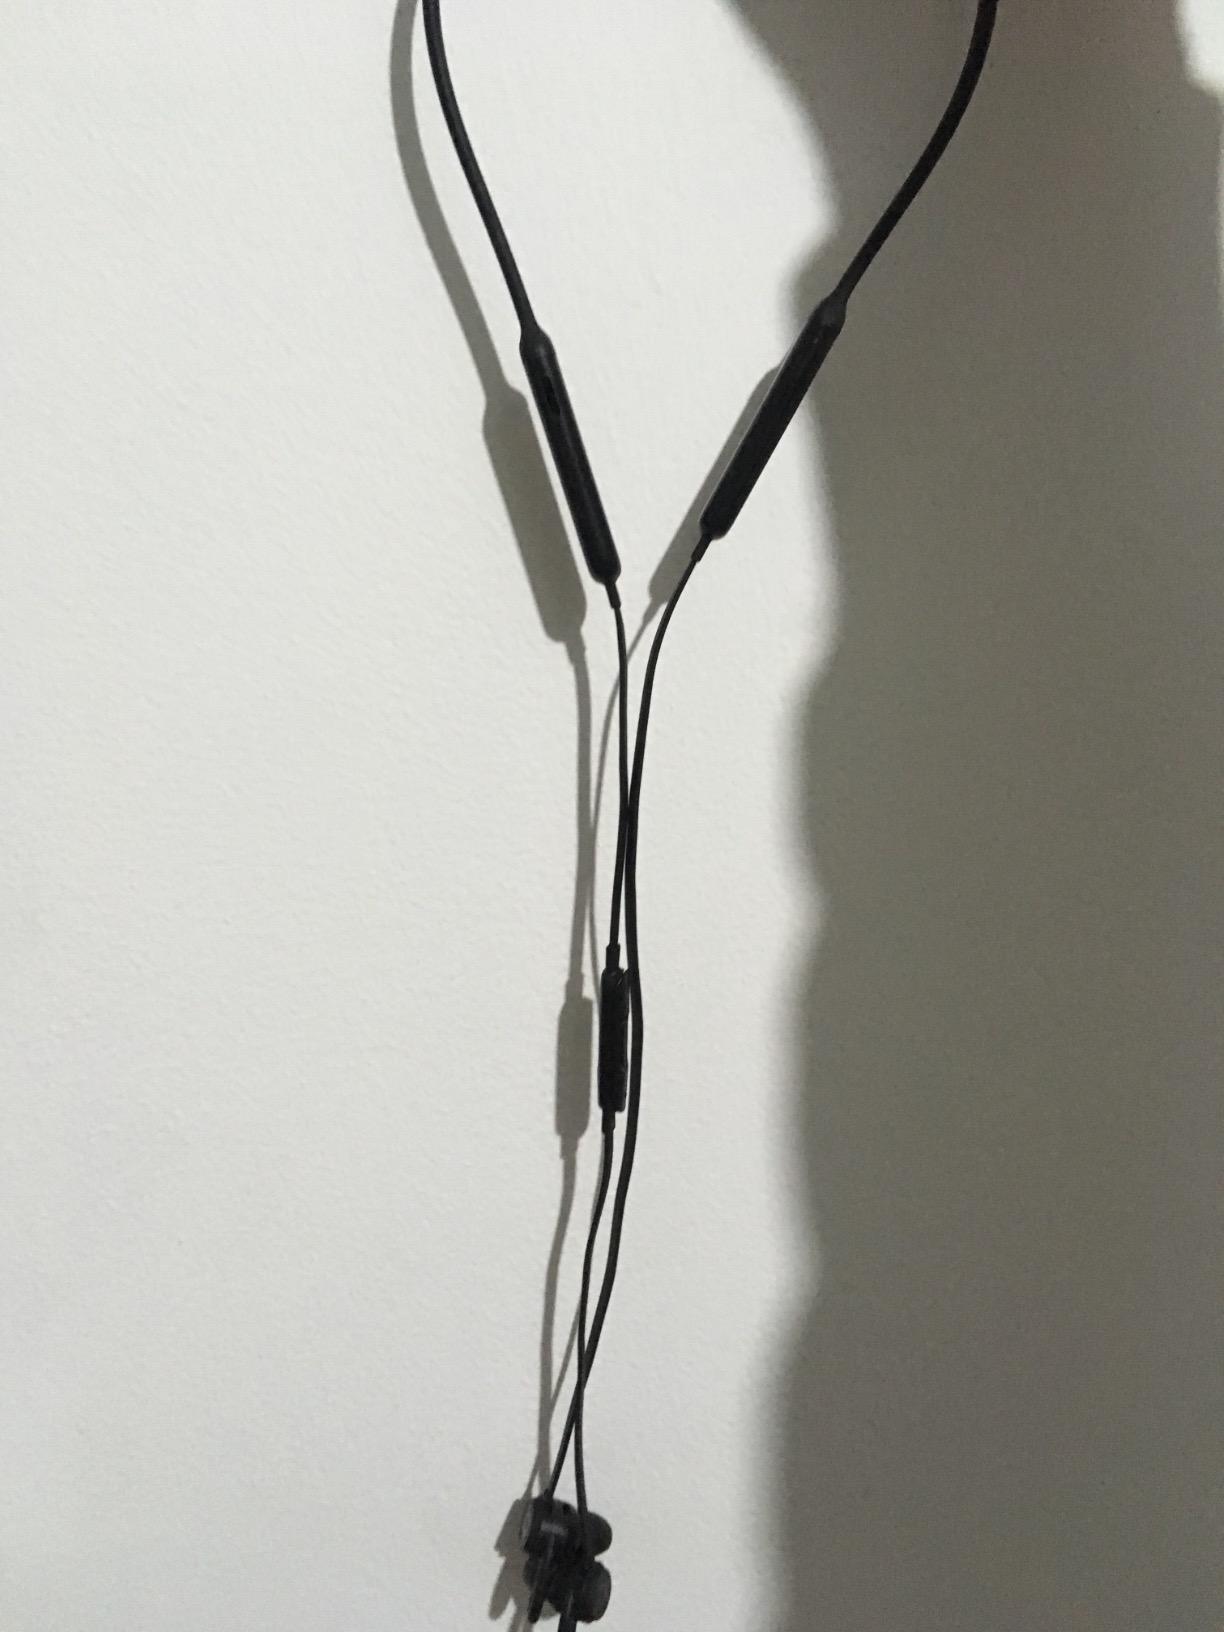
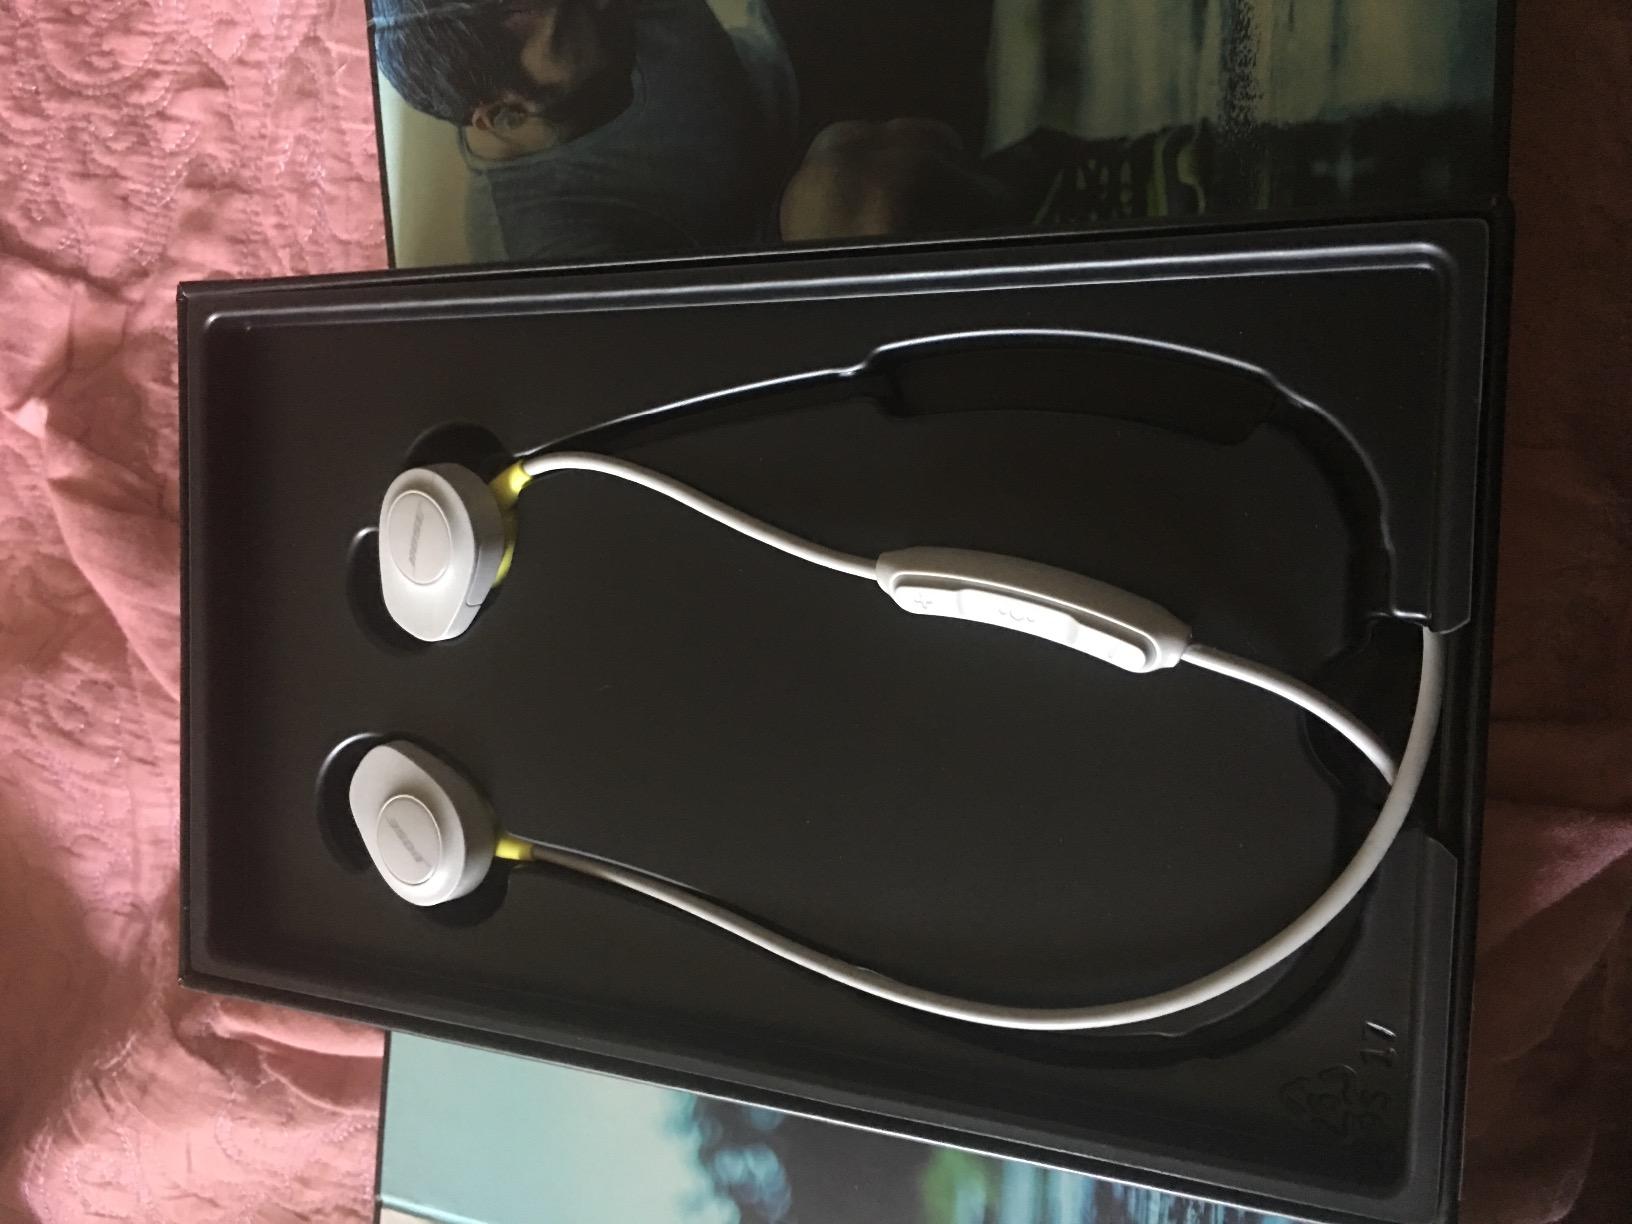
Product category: headphones
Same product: no